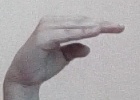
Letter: jeem